1908 Haggerston by-election

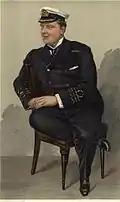

The result was seen as a victory for Tariff Reform and a disappointment to the third party Social Democratic Federation.